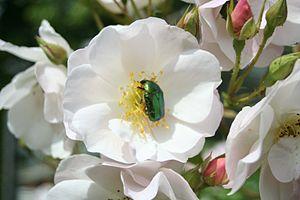
Les rosiers, ou églantiers, forment un genre de plantes, le genre Rosa de la famille des Rosaceae, originaires des régions tempérées et subtropicales de l'hémisphère nord. Ce sont des arbustes et arbrisseaux sarmenteux et épineux. Suivant les avis souvent divers des botanistes, le genre Rosa comprend de 100 à 200 espèces qui s'hybrident facilement entre elles.